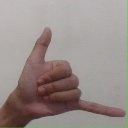
अक्षर: द